Morne-à-l'Eau

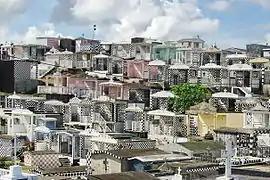
The cemetery of Morne-à-l'Eau

Morne-à-l'Eau is a commune located in the department of Guadeloupe.